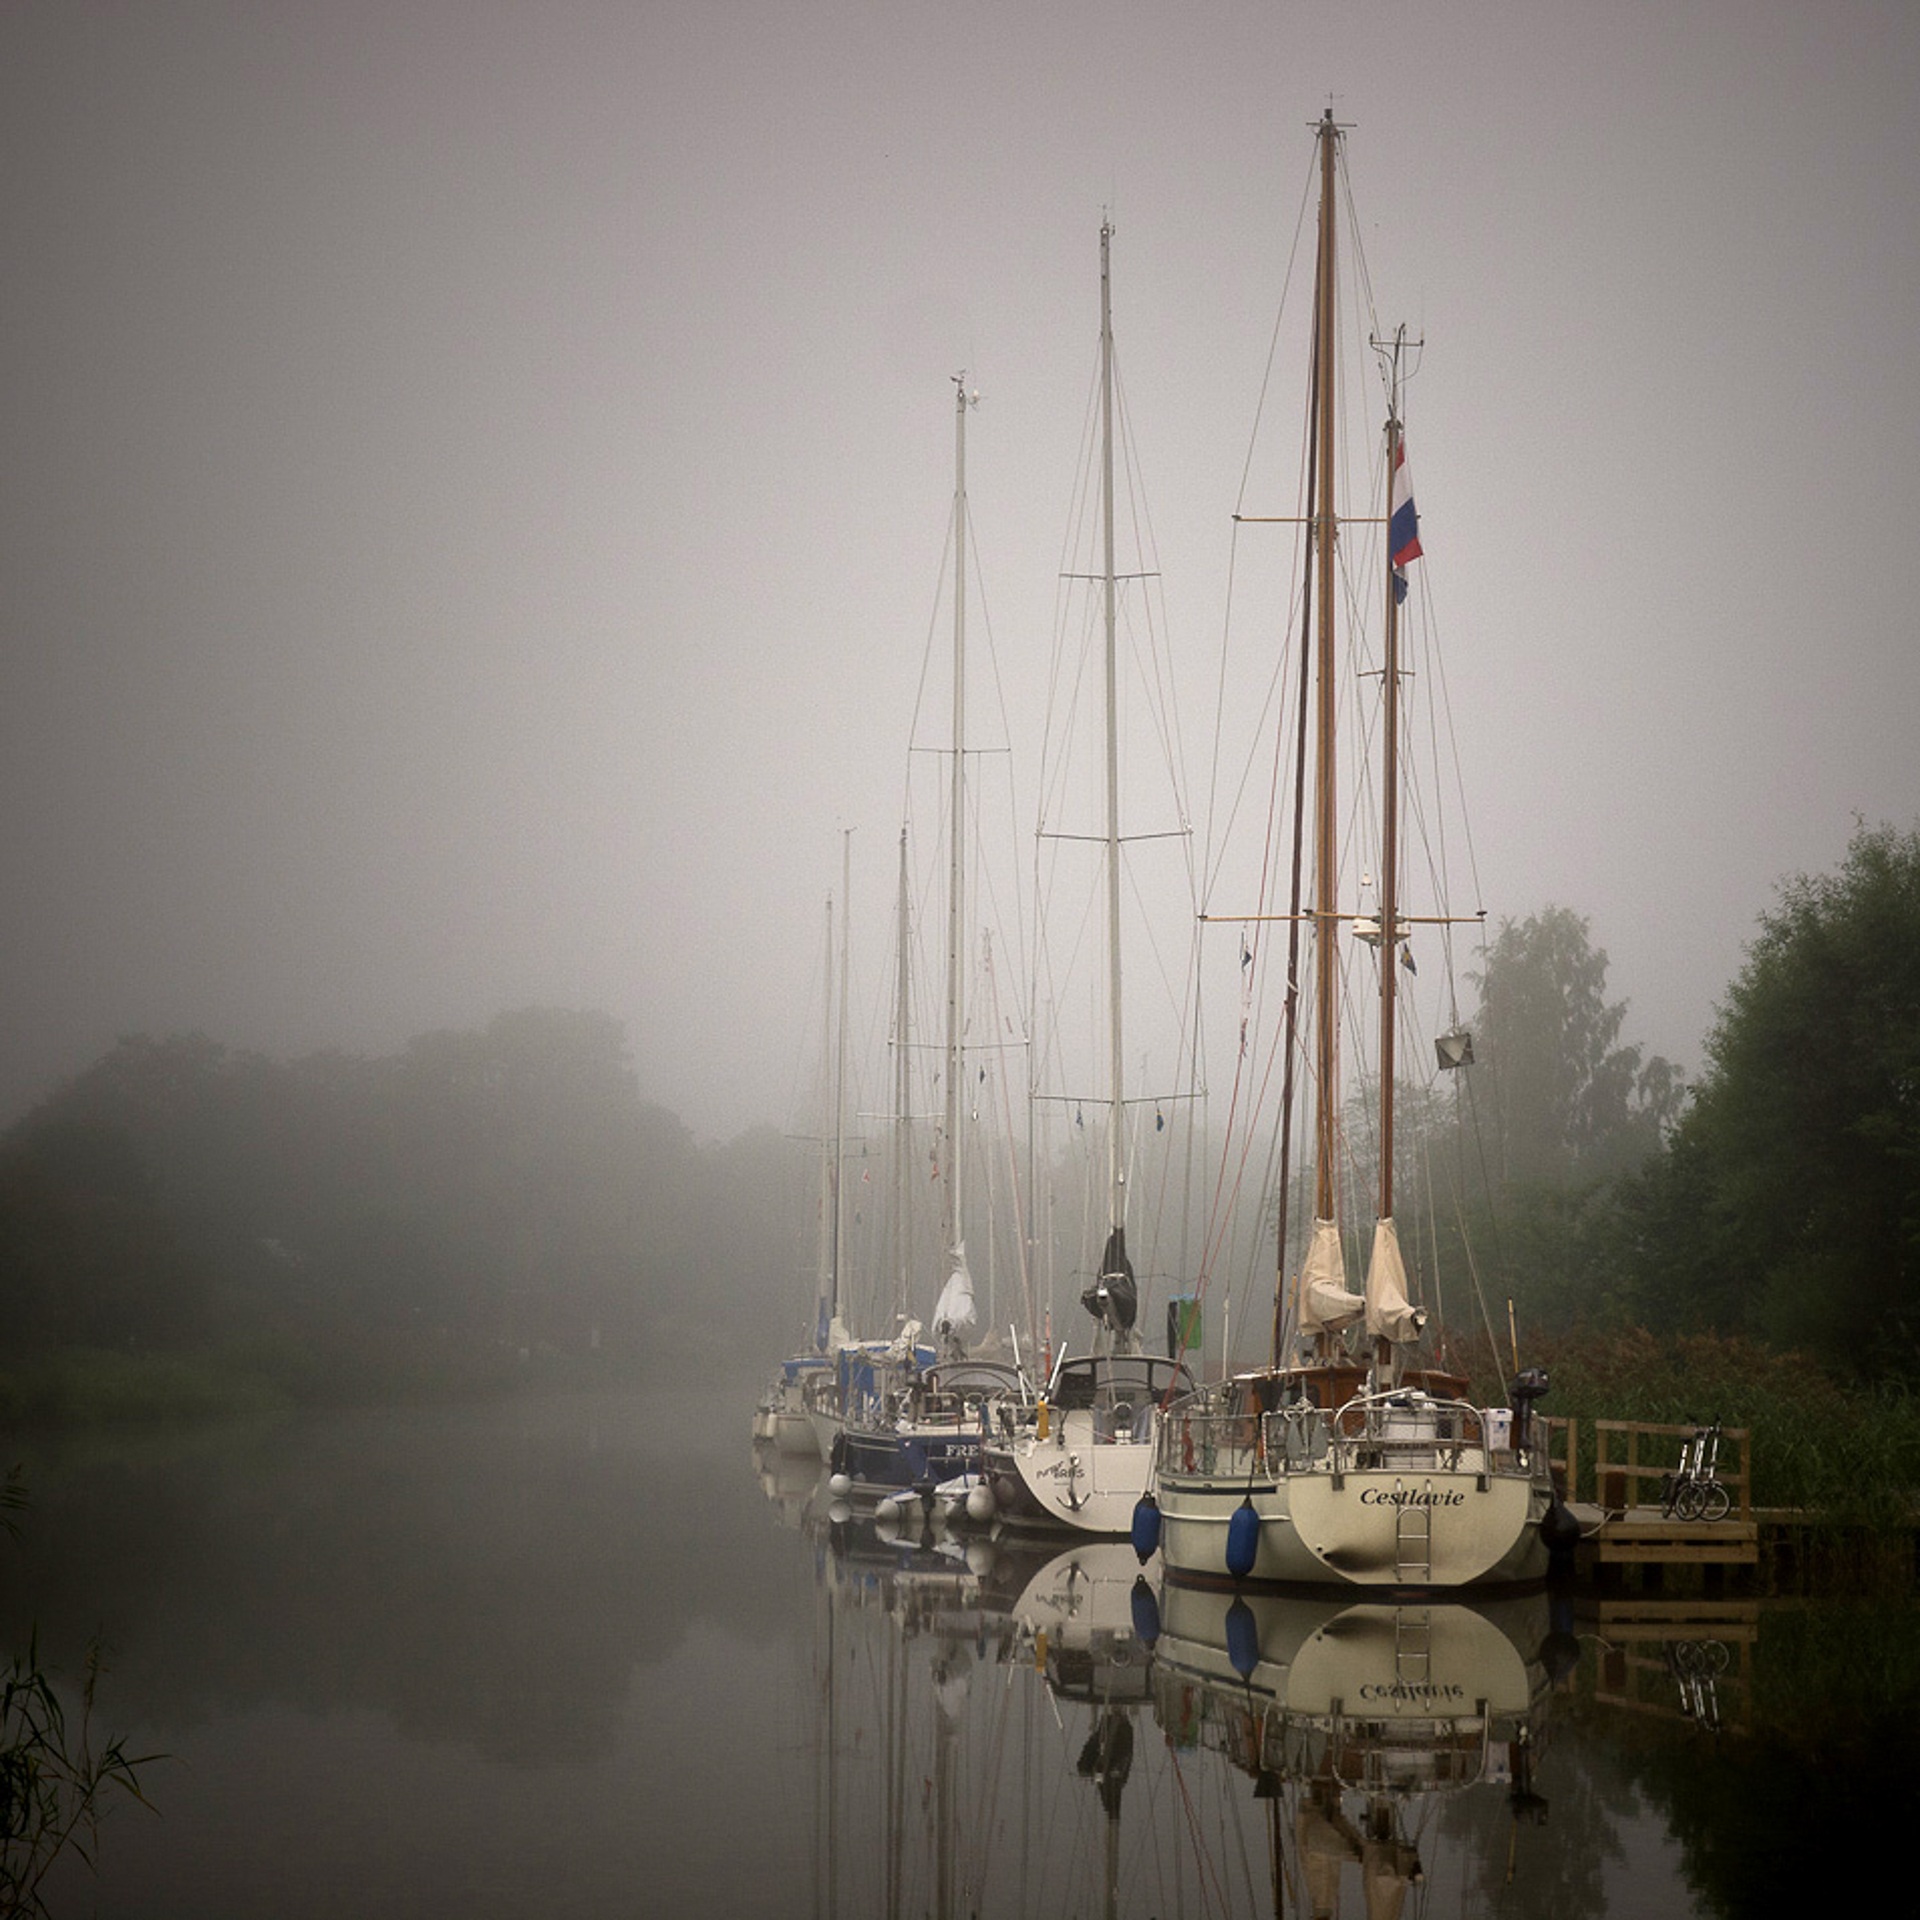
sea, dock, fog, boat, ship, reflection, vehicle, mast, sailing, marina, sailboat, channel, watercraft, atmospheric phenomenon, norsholm, gota canal